Polly of the Follies

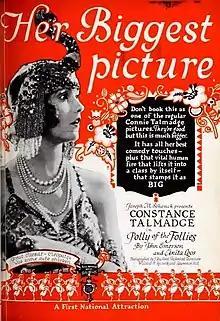
Advertisement

Polly of the Follies is a 1922 American silent romantic comedy film starring Constance Talmadge, Horace Knight, and Thomas Carr. It is presumed to be lost; all that is known to have survived is a trailer. An intertitle from the trailer states that Talmadge plays "a stagestruck country girl who hits New York and strikes Ziegfeld for a job". According to the Internet Movie Database, this was James Gleason's film debut. A trailer for the film was preserved by the Academy Film Archive in 2009.